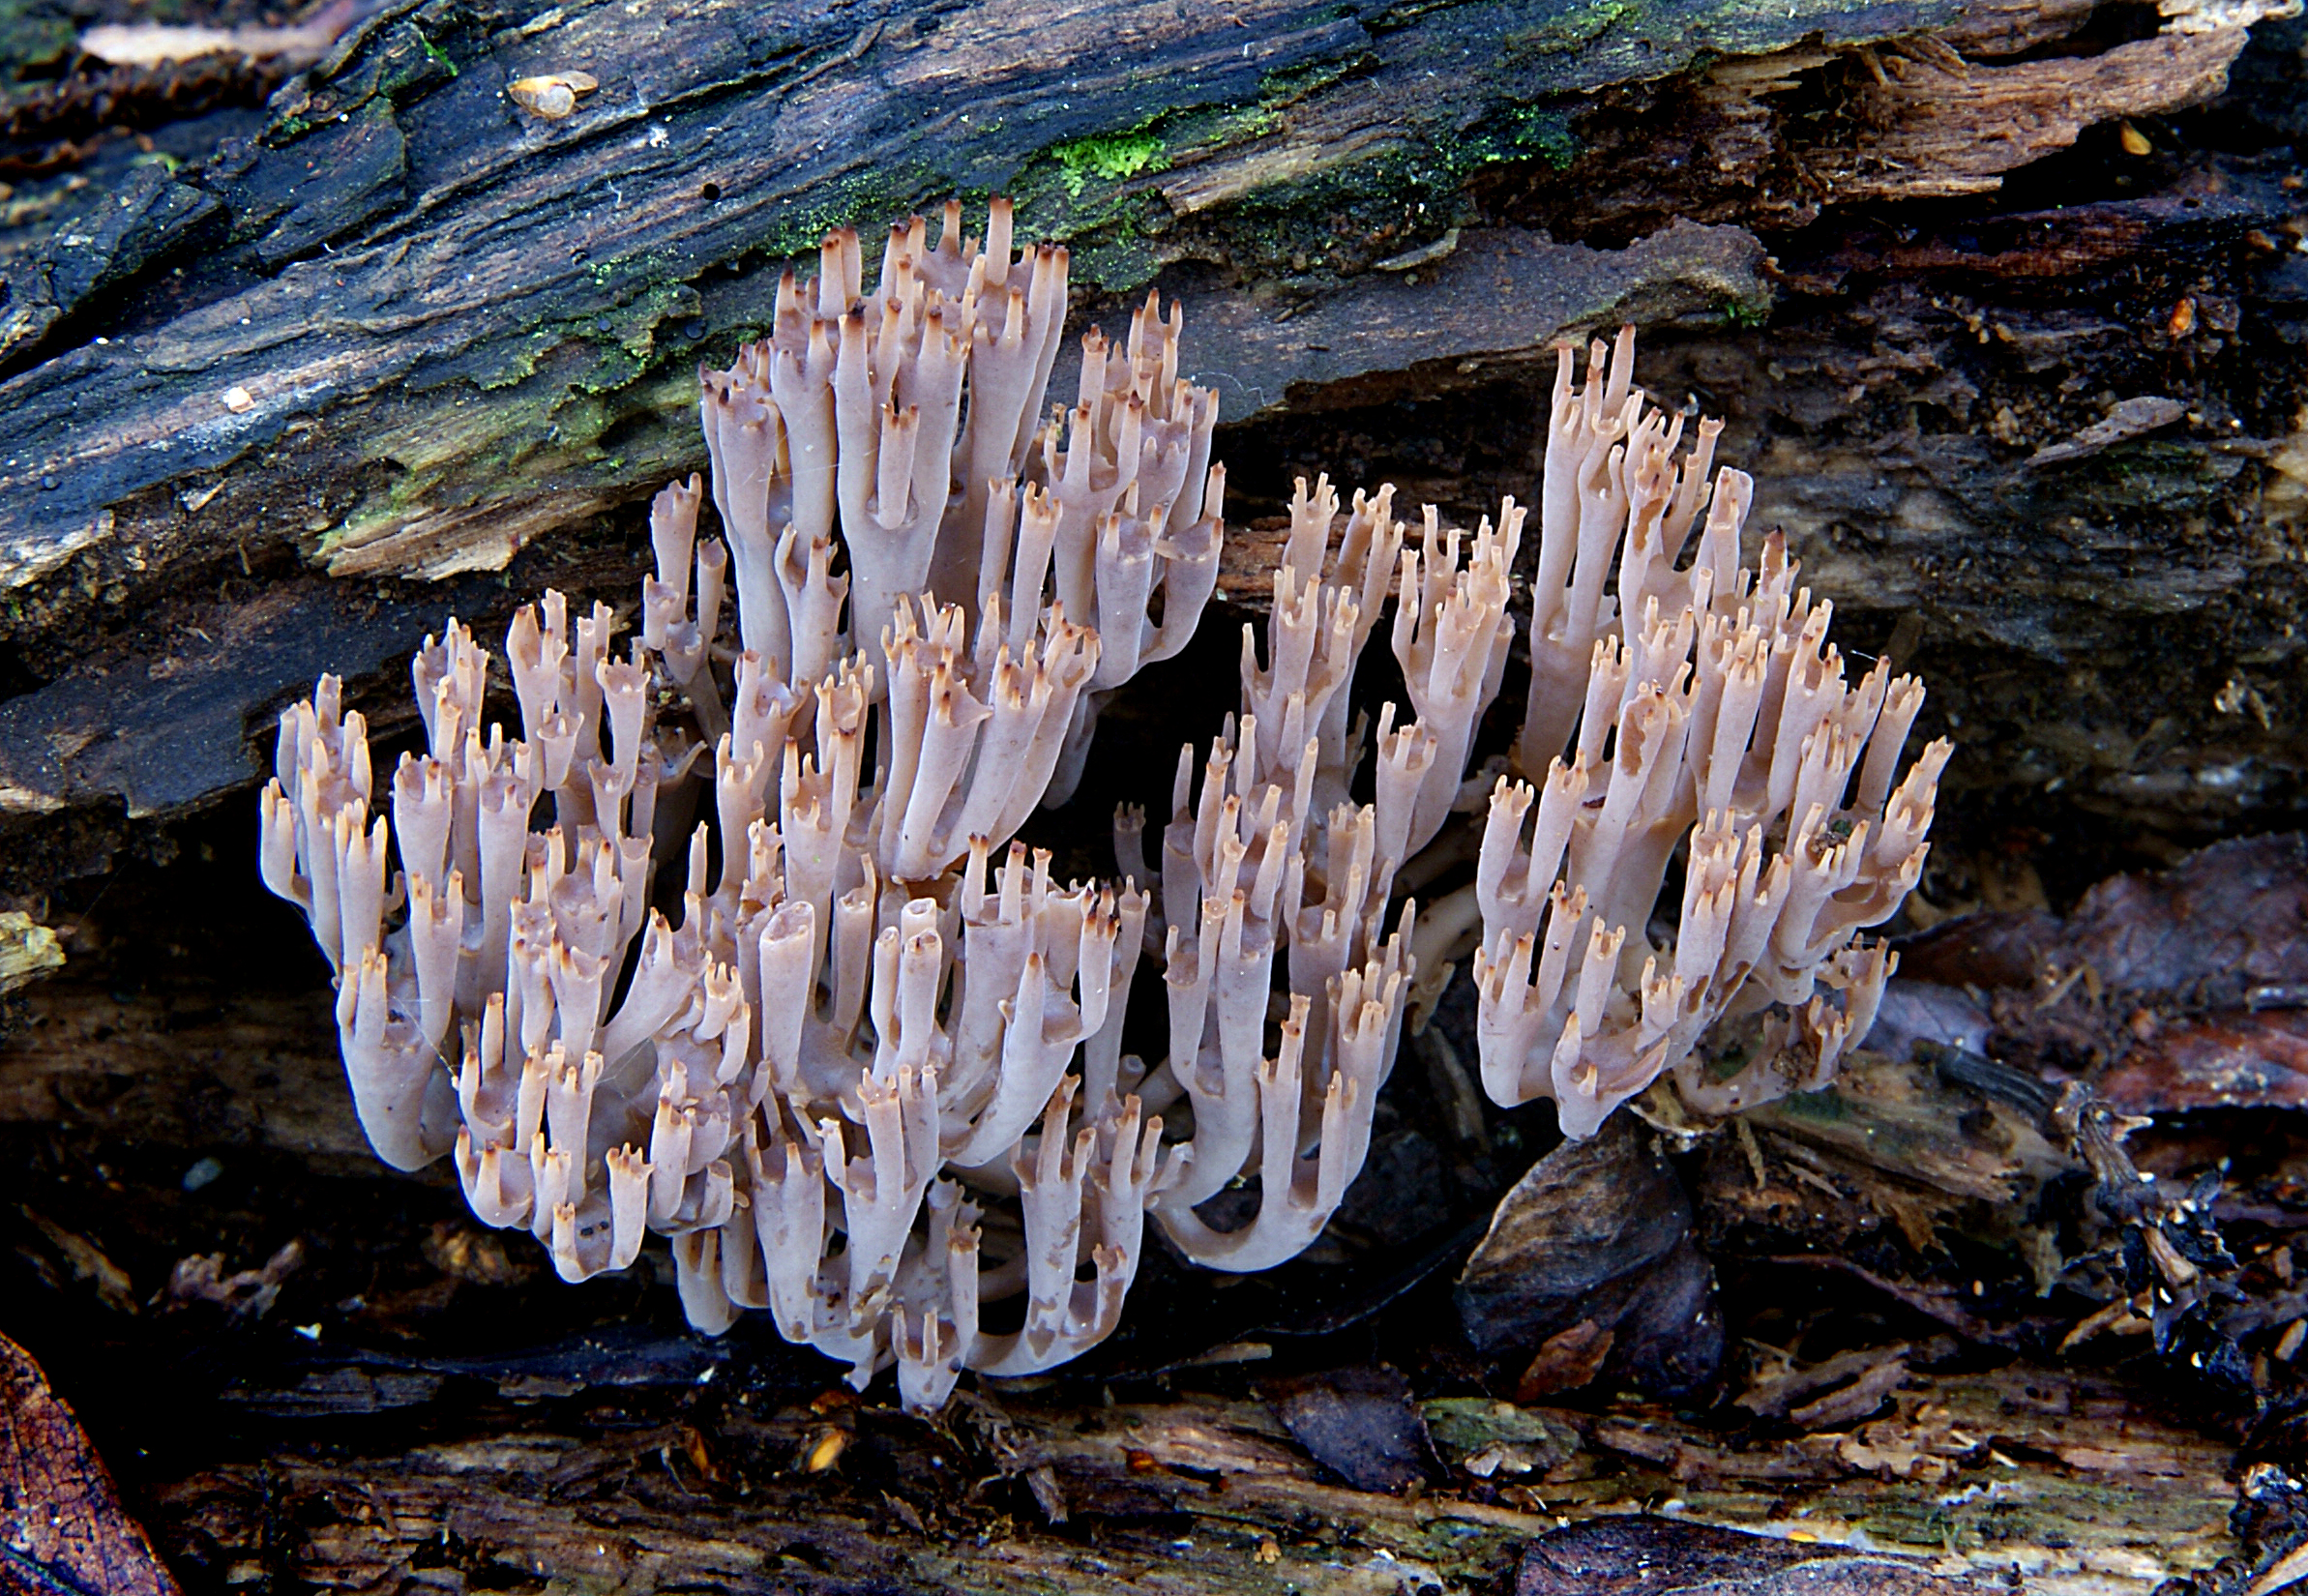
tree, nature, rock, formation, mushroom, fungus, geology, fungi, sonydslra300, artomycesturgidus, oyster mushroom, medicinal mushroom, marine biology